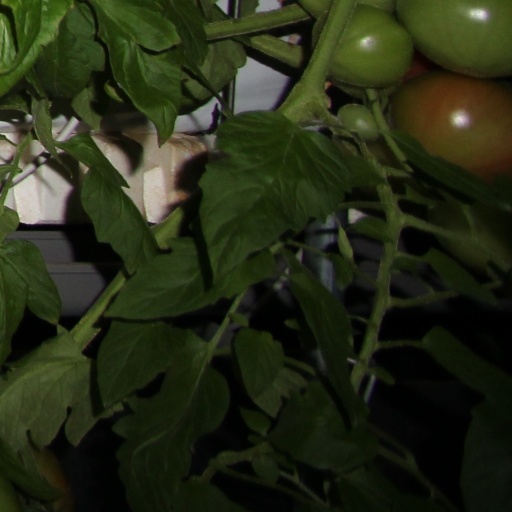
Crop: tomato